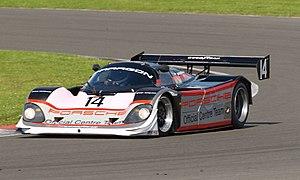
La Porsche 962 fut conçue en 1984 pour permettre à la marque allemande Porsche de participer au championnat américain IMSA GTP.
Richard Lloyd Racing, initialement dénommé GTi Engineering, était une écurie britannique de sport automobile créée en 1977 par le pilote Richard Lloyd. La dénomination initiale de l'écurie vient du fait que Loyd concourrait dans le Championnat britannique des voitures de tourisme avec des Volkswagen Golf GTi. Cette écurie privée a fait courir avec succès des Porsche compétition client dans le Championnat du monde des voitures de sport. Richard Lloyd Racing a finalement cessé toute activité à la fin de la saison 1990 en raison de l'augmentation du coût pour participer au championnat du monde des voitures de sport.